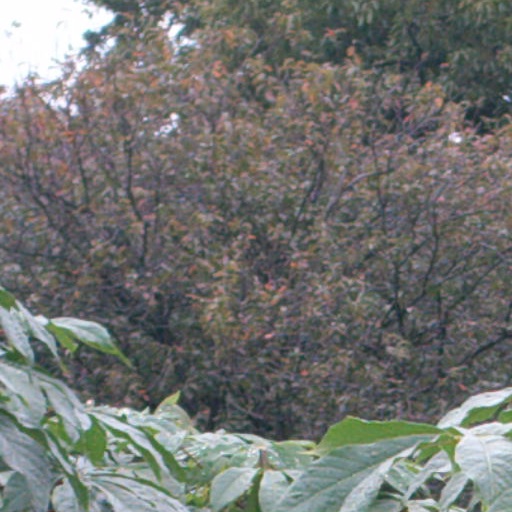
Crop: cassava